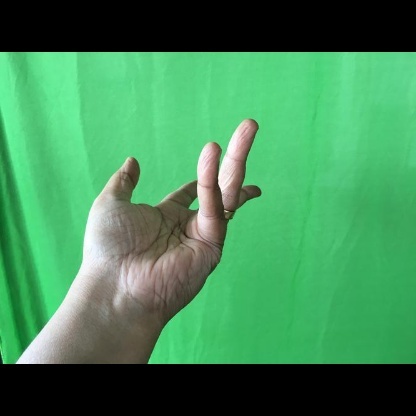
Mudra: Alapadmam